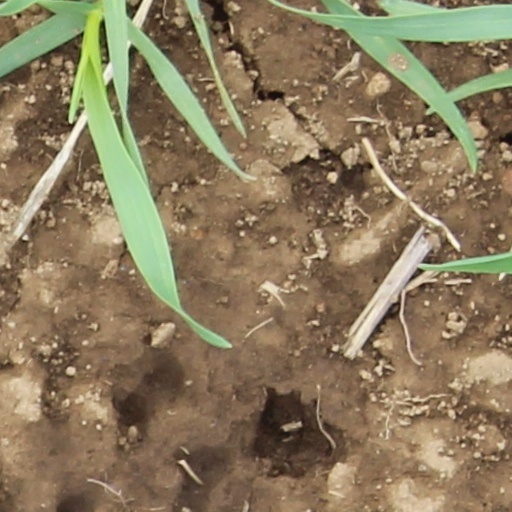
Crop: wheat